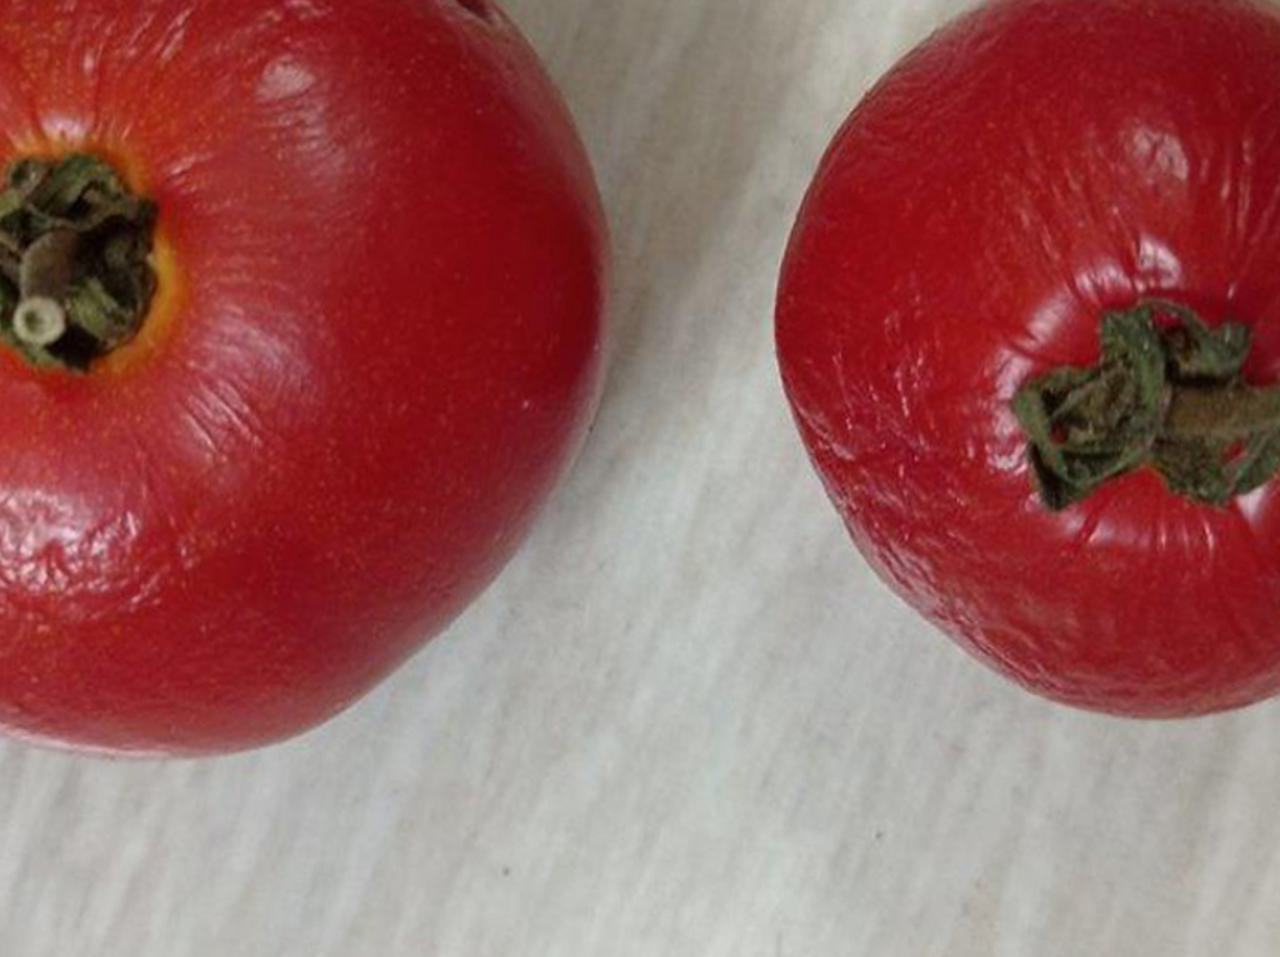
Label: Rotten